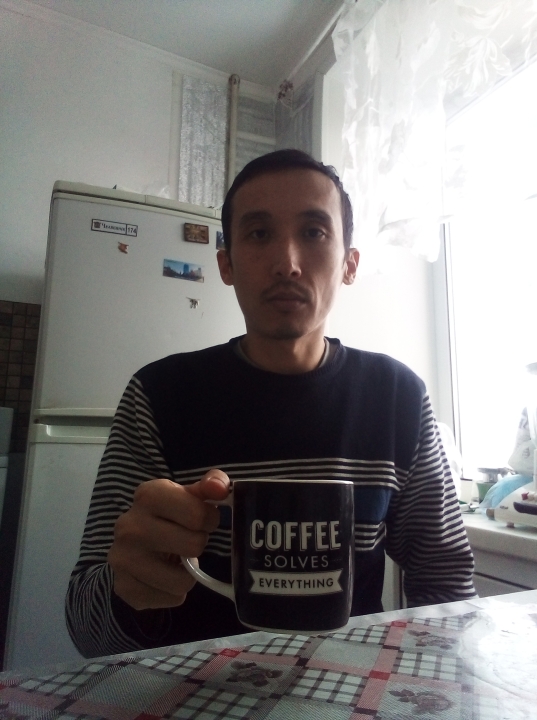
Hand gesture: no_gesture